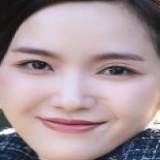
ca sĩ Jang Mi